Sigmund Mogulesko

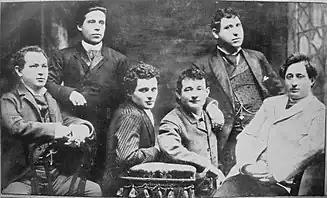
R-L: Jacob Adler, Zigmund Feinman, Sigmund Mogulesko, Rudolf Marx, Mr. Krastoshinsky and David Kessler, 1888 in New York

With his partner Moishe Finkel, over the next decade Mogulesko dominated Yiddish theater in Romania. The Jigniţa Theatre, its orchestra, and Mogulesko were lauded as comparable to the level of the National Theater. Performing in Romanian as well as Yiddish, Mogulesko drew an audience that went beyond the Jewish community. During this period, he gave David Kessler his start in theater.